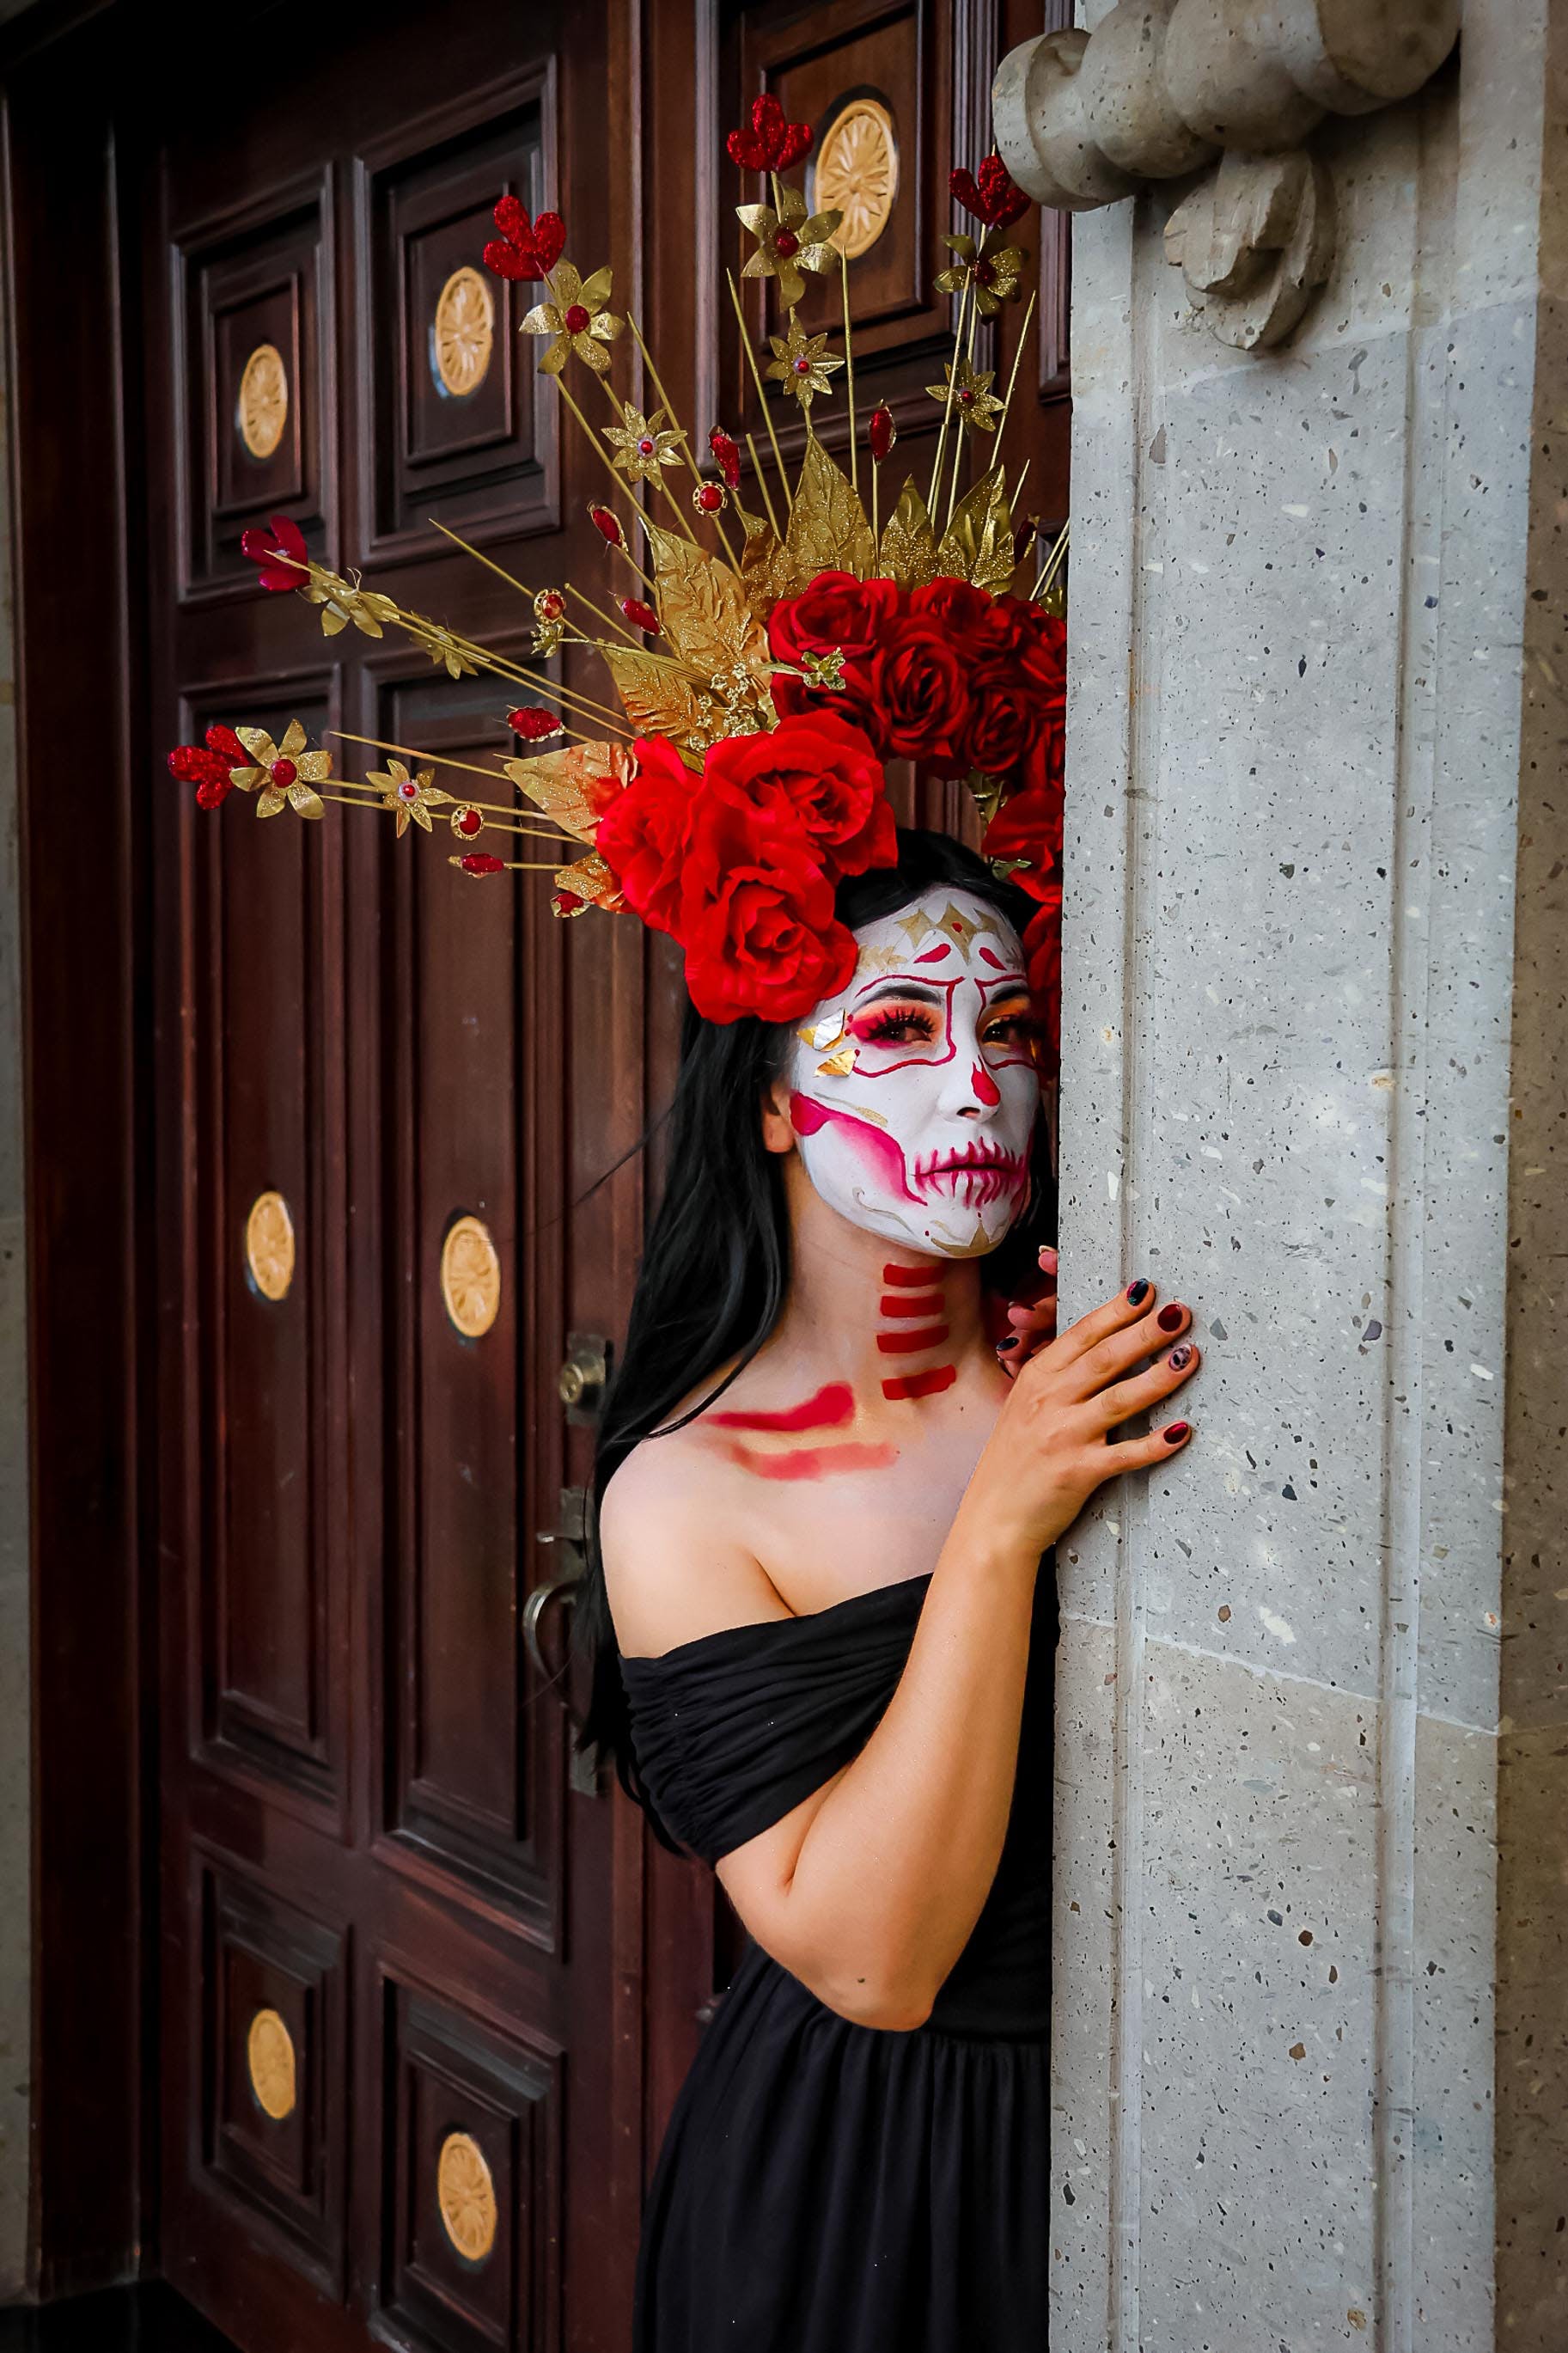
woman, face, flower, lipstick, human body, flash photography, orange, door, red, plant, fashion design, beauty, headpiece, necklace, event, art, wood, magenta, eyewear, carmine, petal, costume, performing arts, toy, entertainment, mask, jewellery, artificial flower, floral design, formal wear, red hair, visual arts, coquelicot, flesh, photo shoot